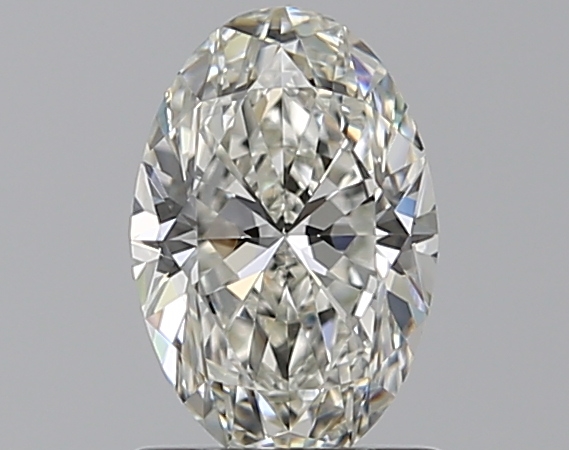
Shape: oval
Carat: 1
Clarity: VVS1
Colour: I
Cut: EX
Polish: EX
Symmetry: EX
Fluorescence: N
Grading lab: GIA
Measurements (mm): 8.13 x 5.42 x 3.45